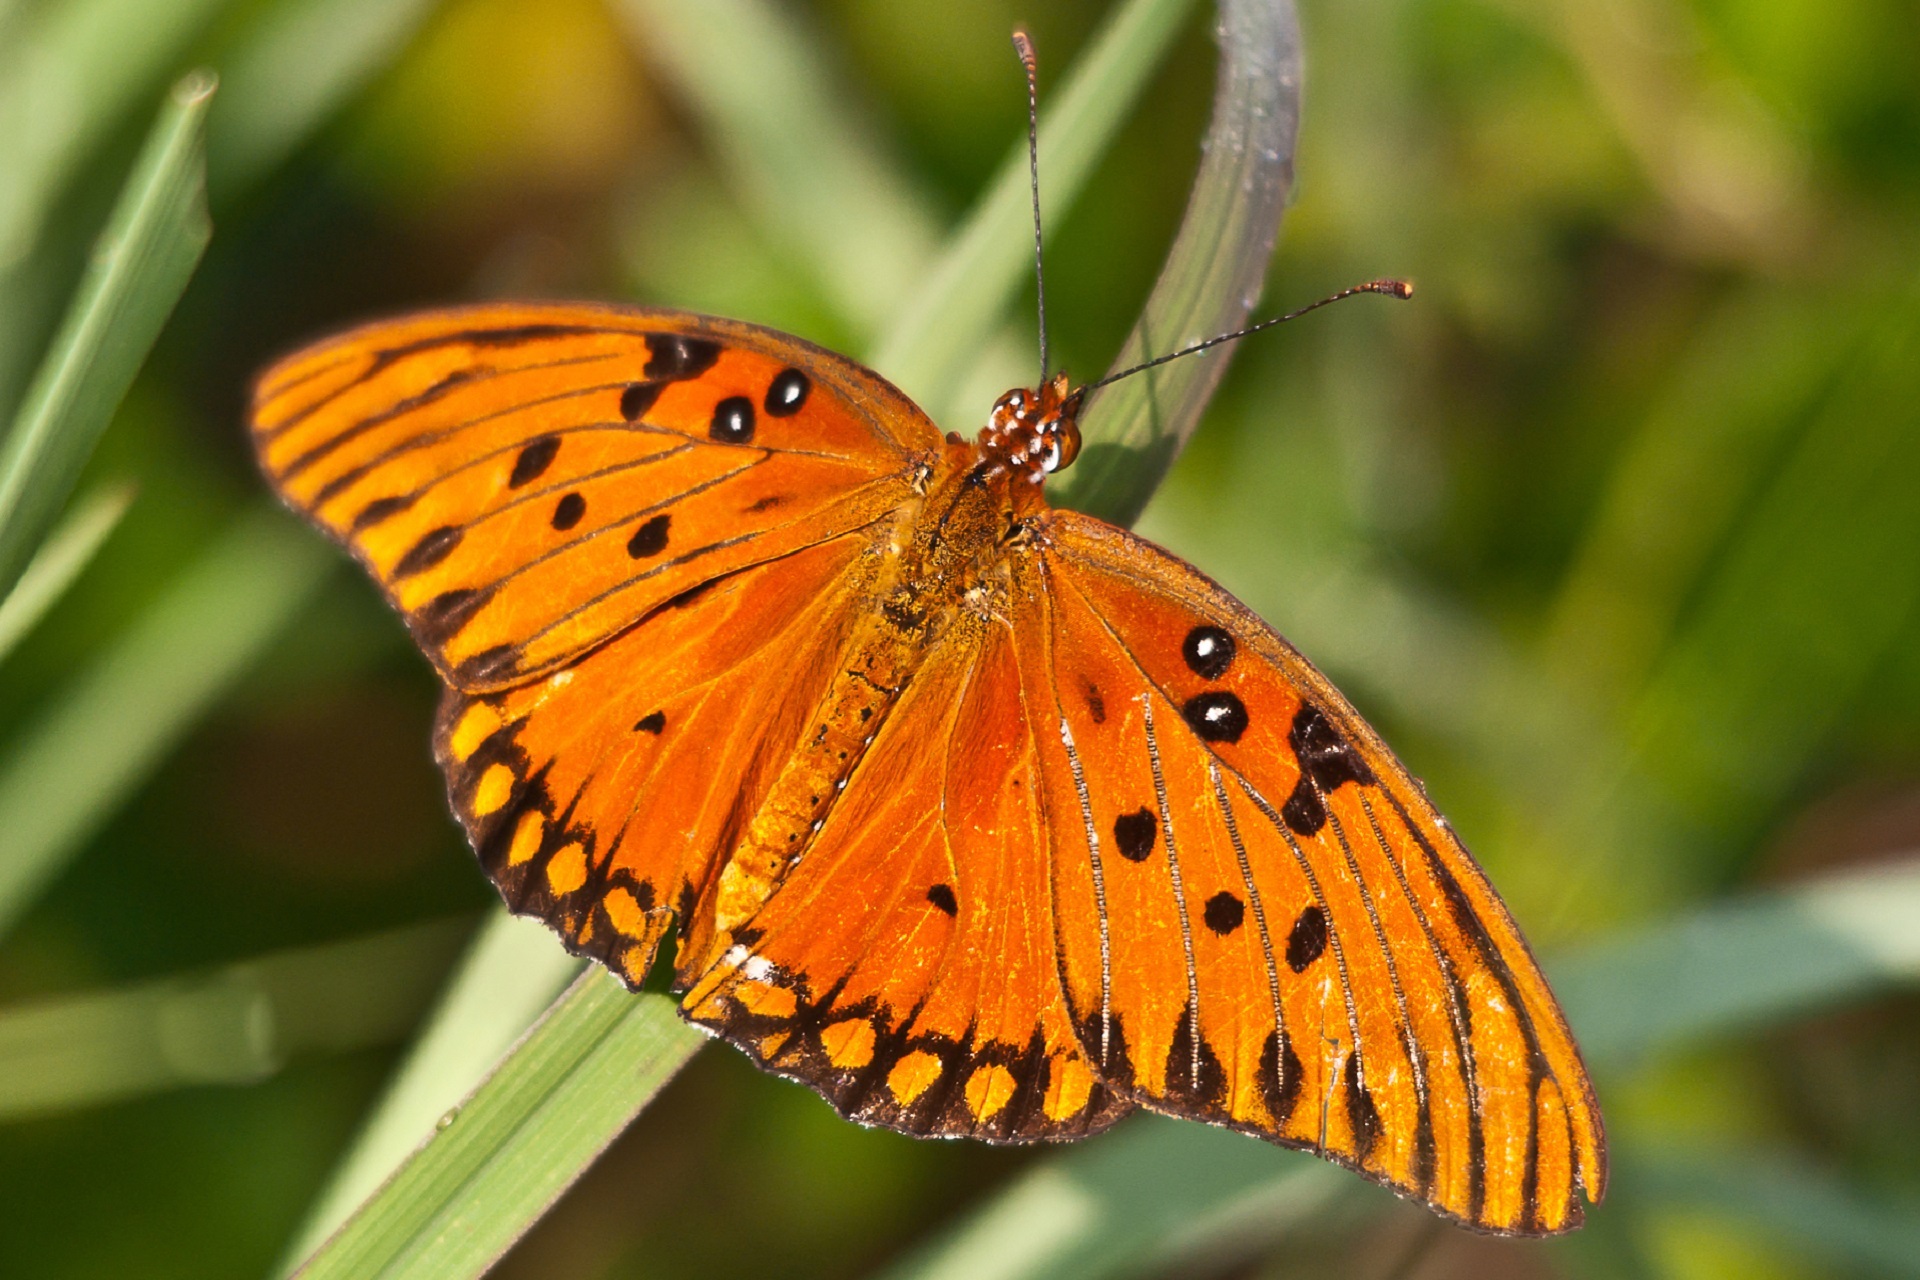
nature, grass, meadow, prairie, flower, wildlife, orange, insect, macro, botany, butterfly, colorful, flora, fauna, invertebrate, close up, monarch butterfly, wings, resting, nectar, pieridae, macro photography, arthropod, pollinator, gulf fritillary, plant stem, moths and butterflies, lycaenid, brush footed butterfly, colias